Islam in Bulgaria

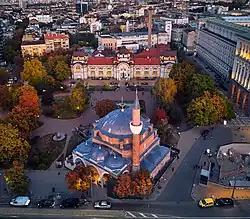
The 16th-century Banya Bashi Mosque is located in the centre of the capital Sofia right next to several churches and the Sofia synagogue and adjoins the buildings of the Council of Ministers and the Presidency.

Evgenia Ivanova of the New Bulgarian University stated in 2011 that "religion is not of primary importance to Bulgaria's Muslims." The New Bulgarian University conducted a survey of 1.850 Muslims in Bulgaria, which found that 48.6% described themselves as religious, 28.5% of which were very religious. Approximately 41% never went to a mosque and 59.3% did not pray at home. Only 0.5% believed that disputes should be resolved using Islamic Sharia law and 79.6% said that wearing a veil in school was "unacceptable." 50,4% of the respondents said cohabitation without marriage was "acceptable" (41,9% said "nonacceptable" and 7,6% refused to answer), 39.8% ate pork and 43.3% drank alcohol. On the contrary, 88% of respondents said they circumcised their boys and 96% observed Muslim burial practices for their relatives.